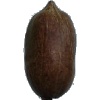
Label: Nut Pecan 1